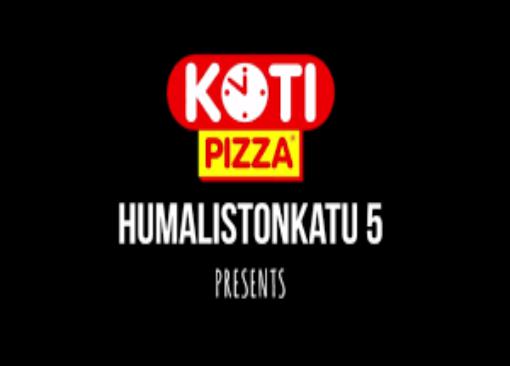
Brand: Kotipizza
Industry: Food